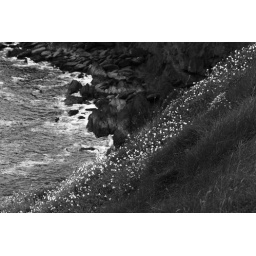
I wasn't sure if this shot turned out nicer in black and white or colour so I uploaded both